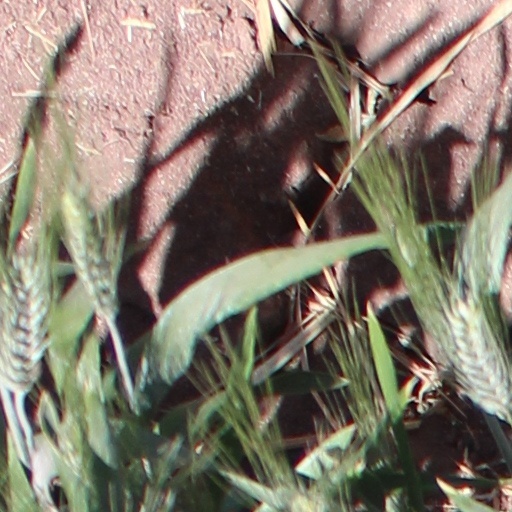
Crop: wheat